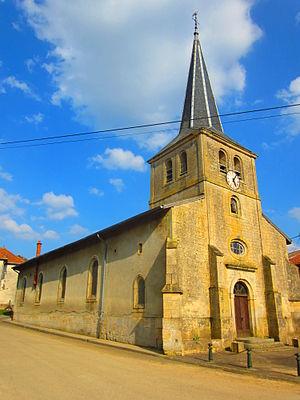
Eglise Delut
Delut est une commune française située dans le département de la Meuse, en région Grand Est.